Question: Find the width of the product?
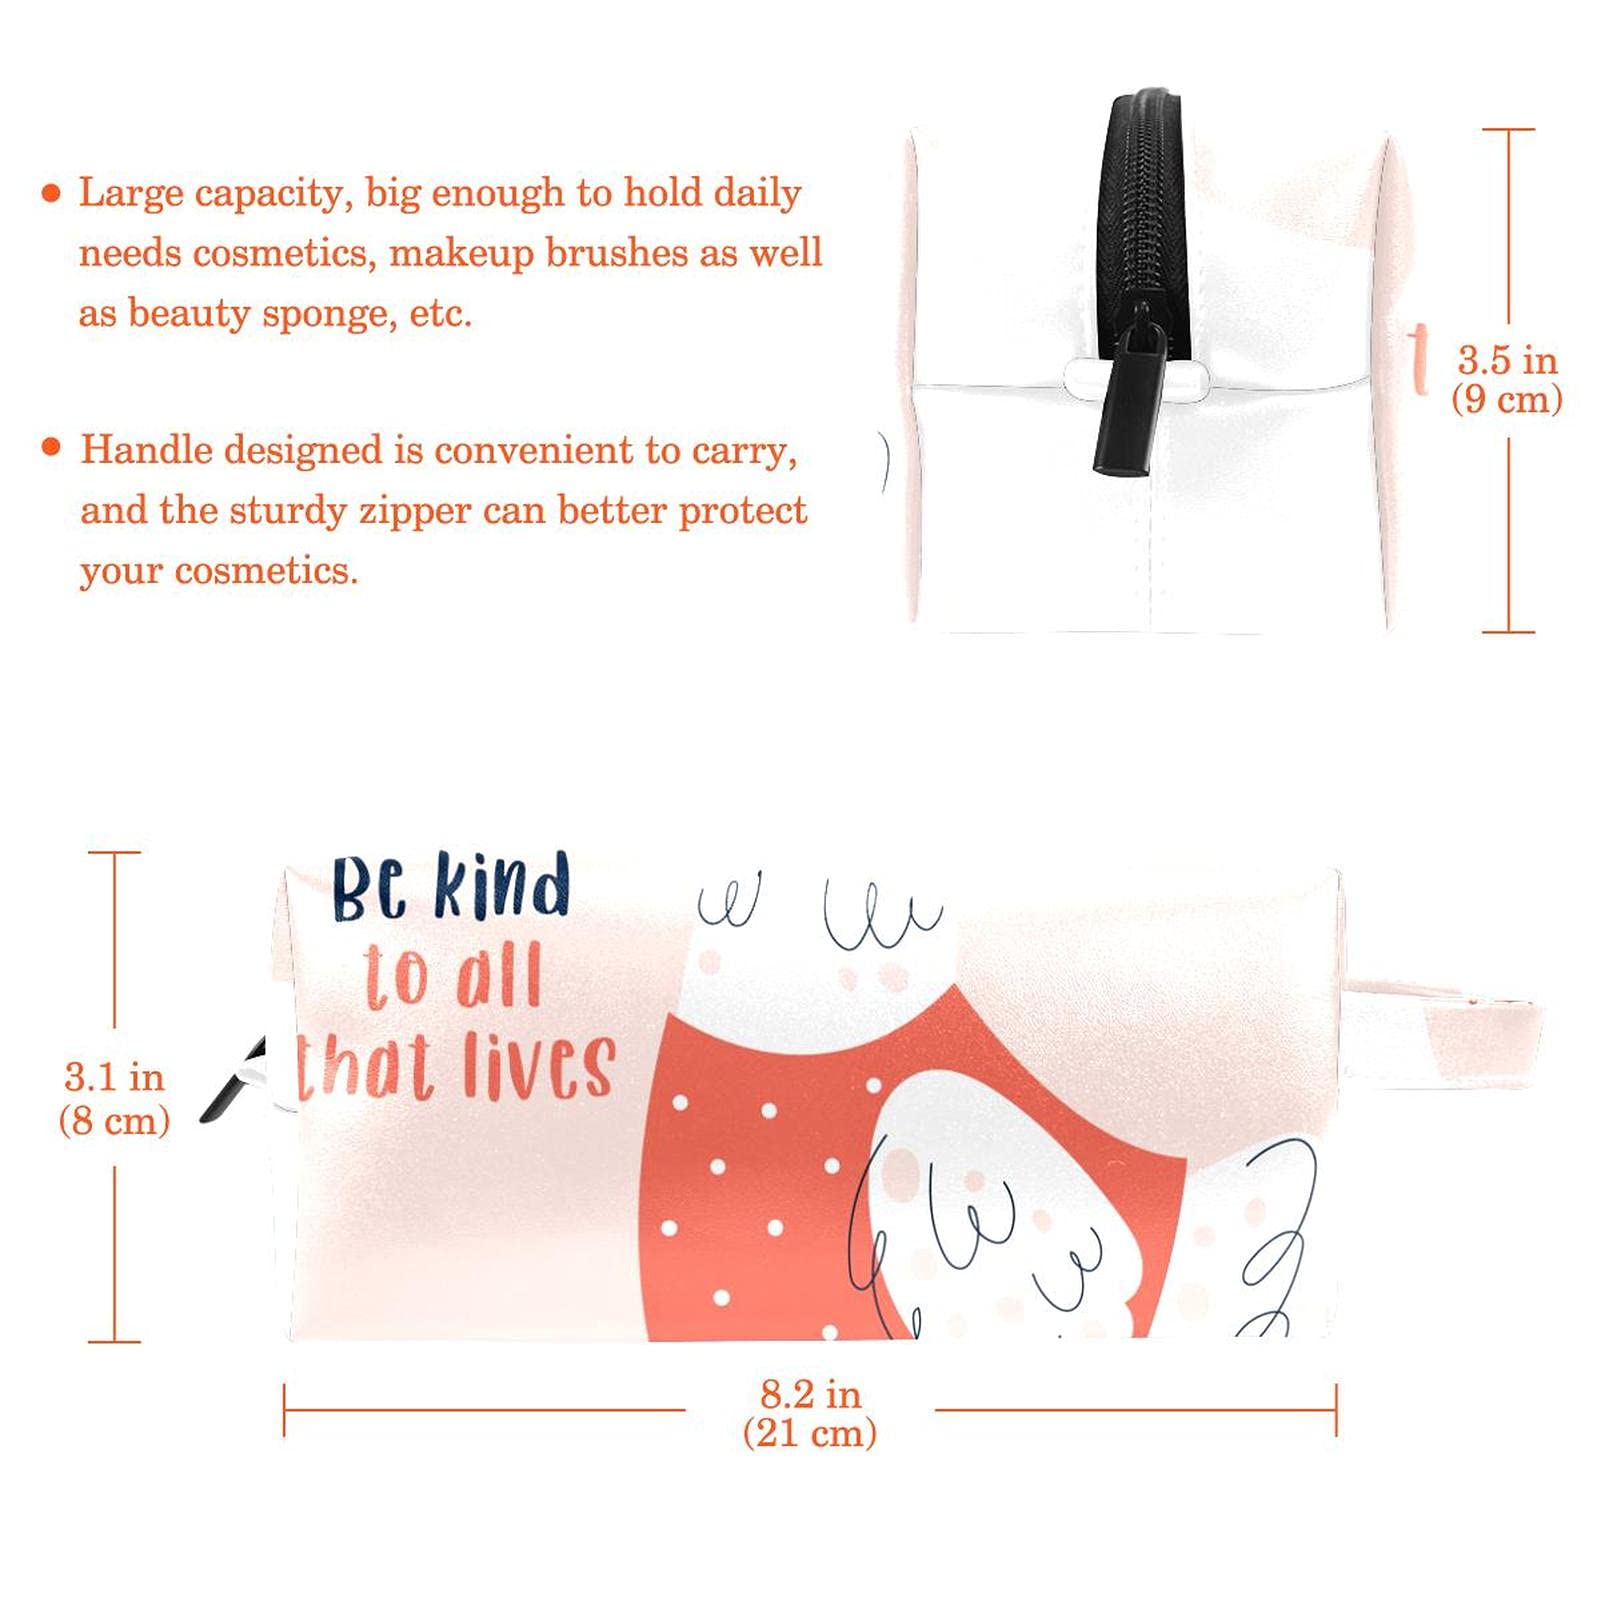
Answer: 8.0 centimetre